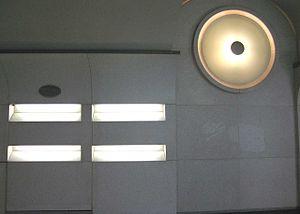
La ligne 14 du métro de Paris est l'une des seize lignes du réseau métropolitain de Paris. Elle relie la station Saint-Lazare à la station Olympiades en traversant le centre de Paris selon une diagonale nord-ouest / sud-est. La ligne est également connue sous son nom de projet : Meteor, rétroacronyme de « MÉTro Est-Ouest Rapide ».